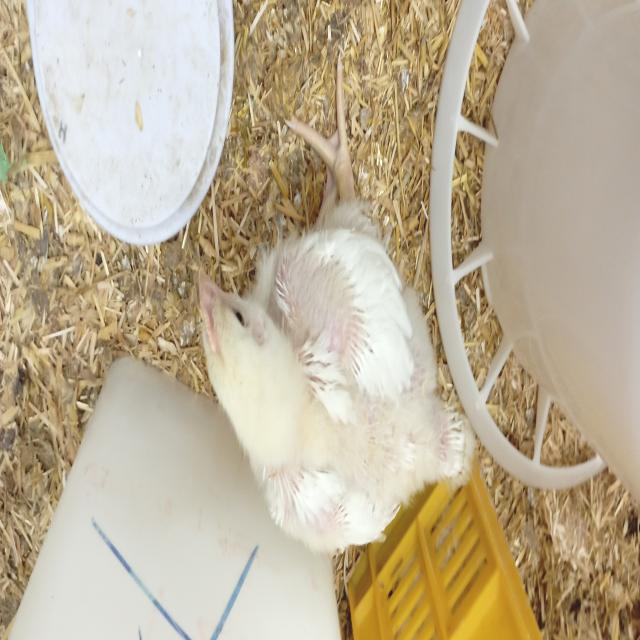
Weight: 801 g